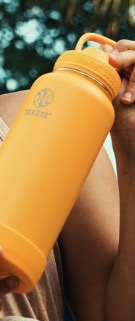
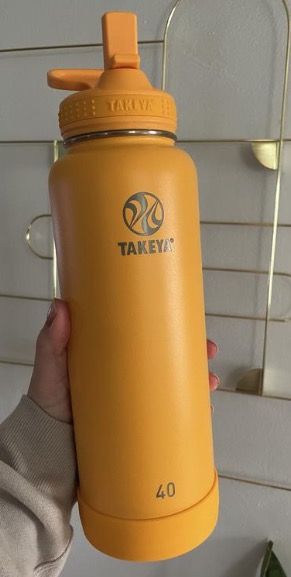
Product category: misc
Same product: yes